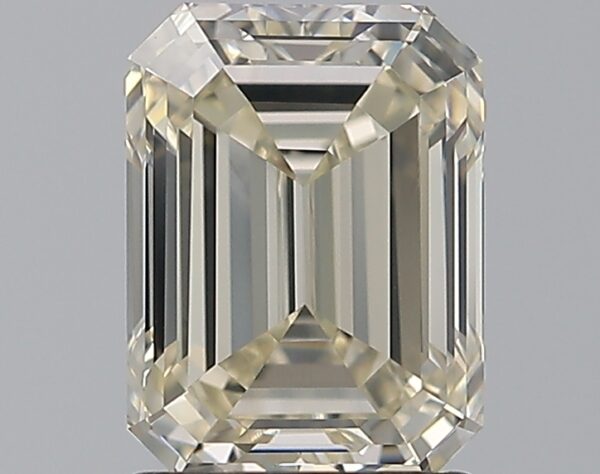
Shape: emerald
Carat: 1.7
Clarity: VS1
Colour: M
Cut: VG
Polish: EX
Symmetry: VG
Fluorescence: ST
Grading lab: GIA
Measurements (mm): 7.61 x 5.68 x 3.97